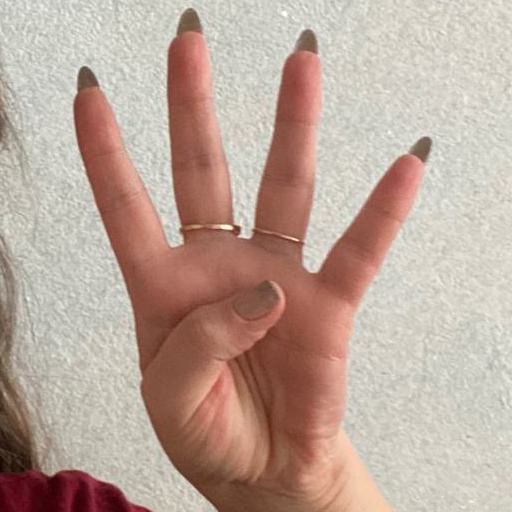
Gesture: four